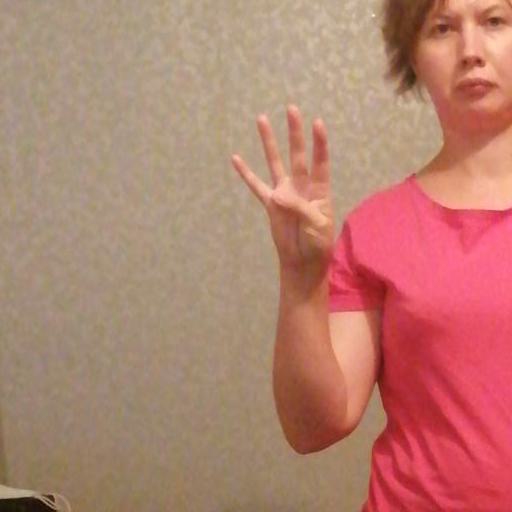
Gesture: four